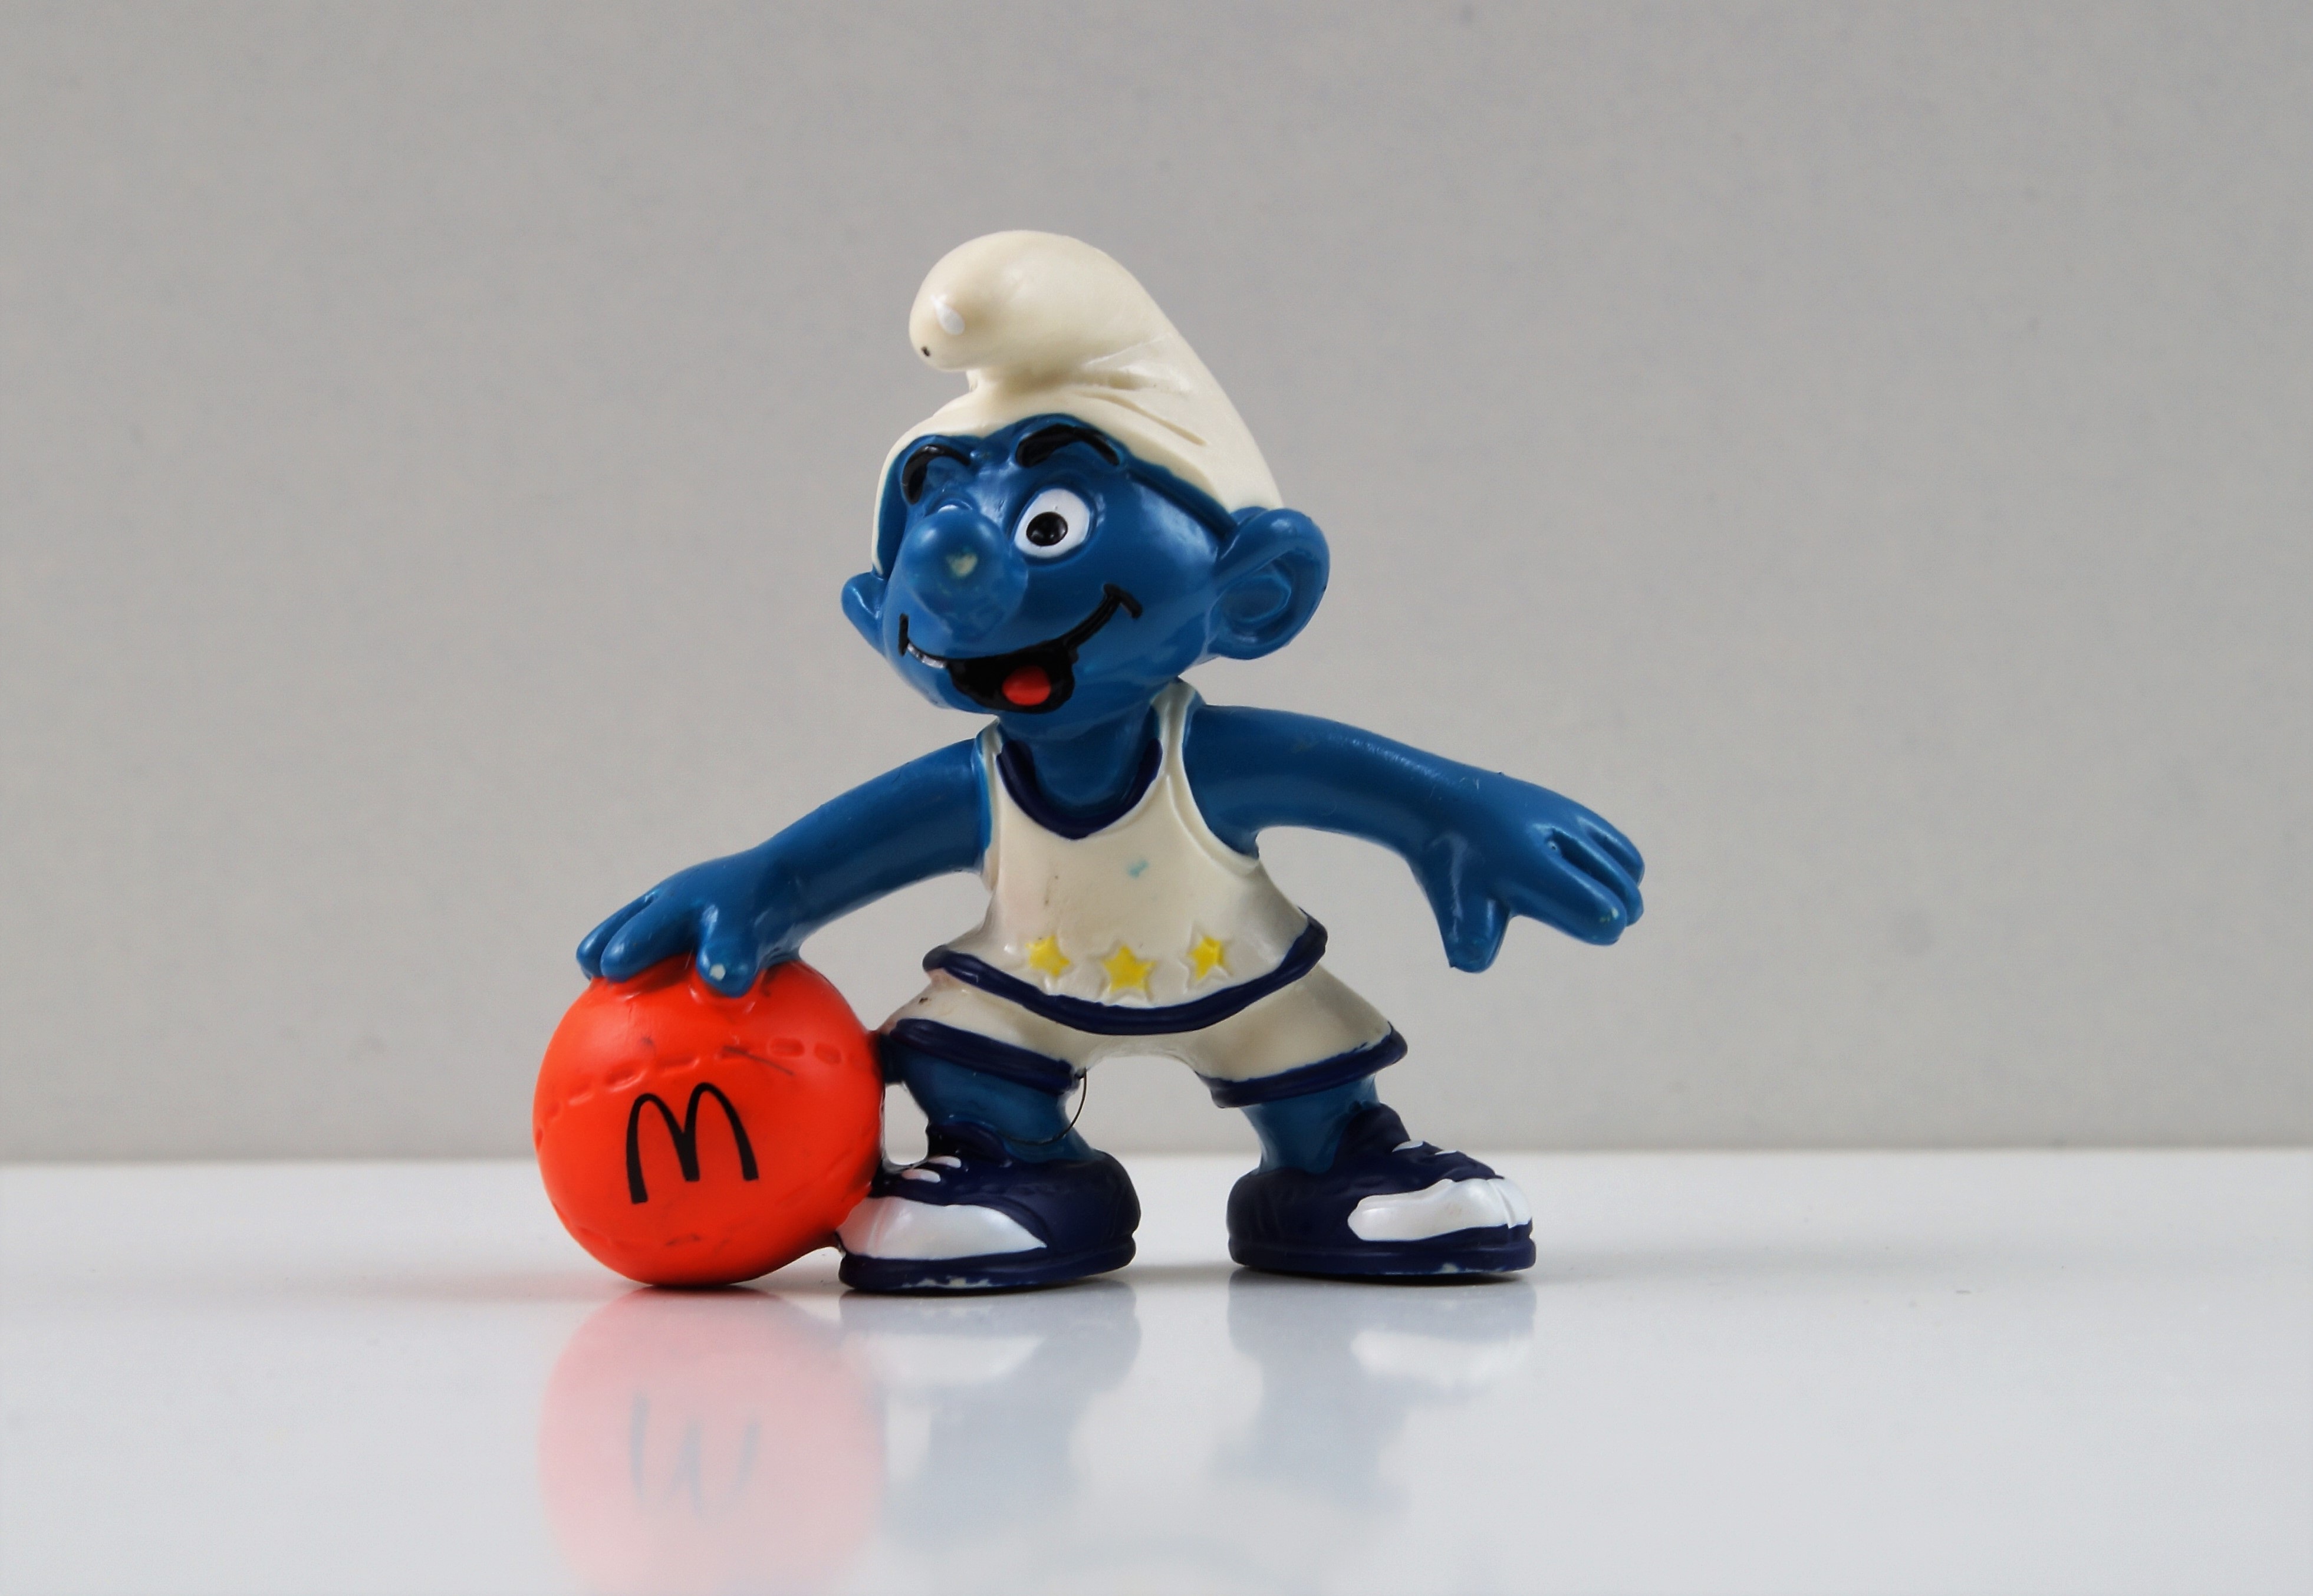
decoration, blue, toy, figure, figurine, toys, action figure, smurfs, collect, smurf, basketball smurf